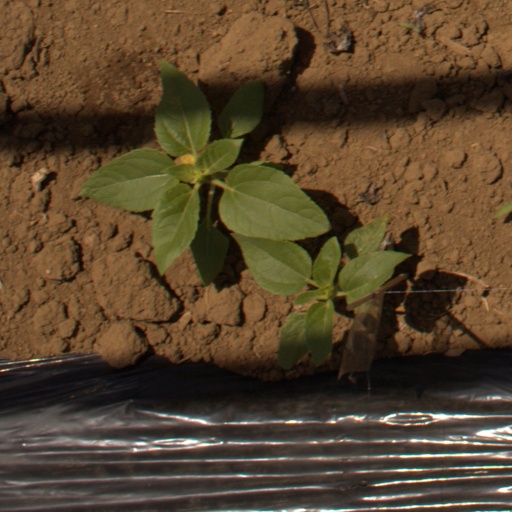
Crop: Jerusalem artichoke